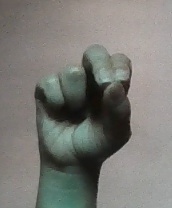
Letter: gaaf